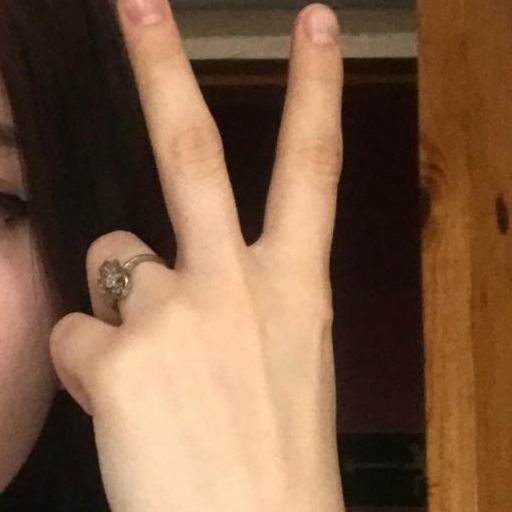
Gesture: peace_inverted